Sudeley Castle

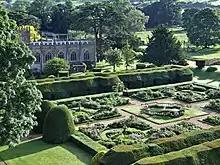
Queens' Garden

For almost two centuries, the castle was largely left in ruins, but seemingly never becoming fully abandoned.